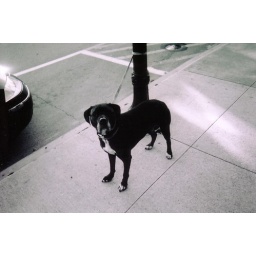
a random dog on the street in new england.